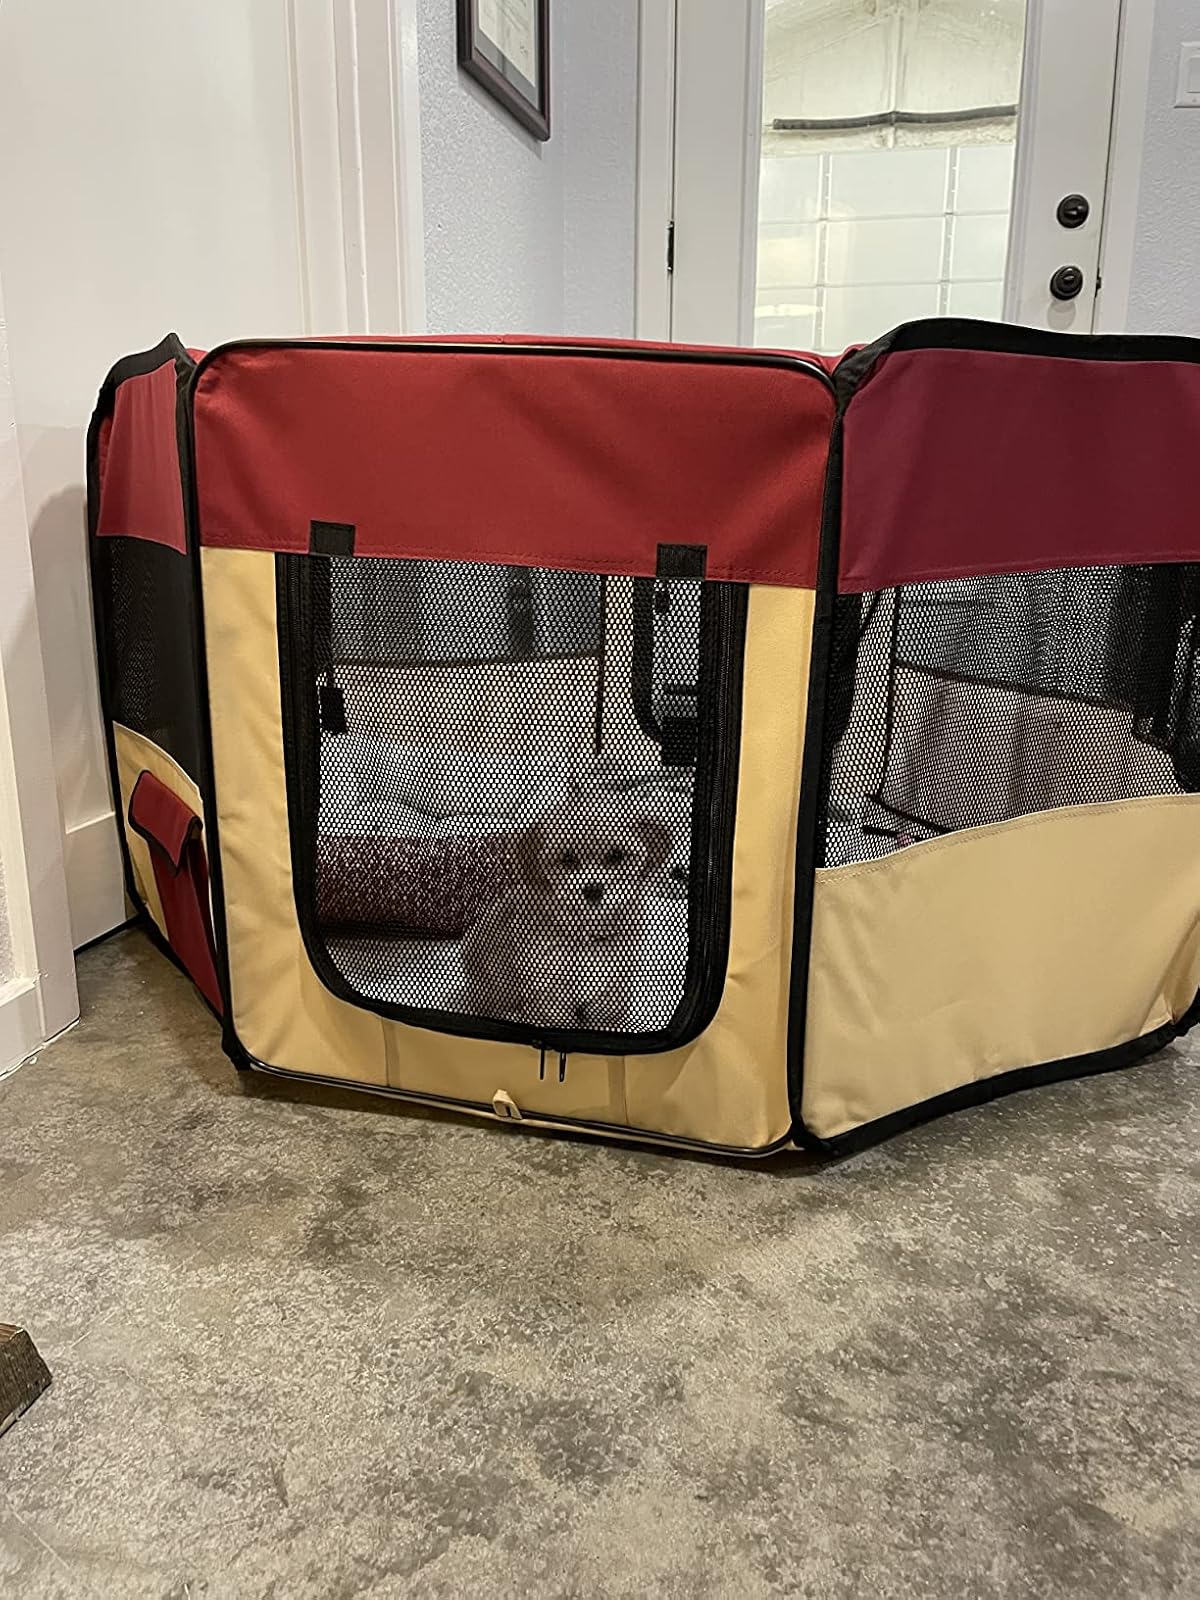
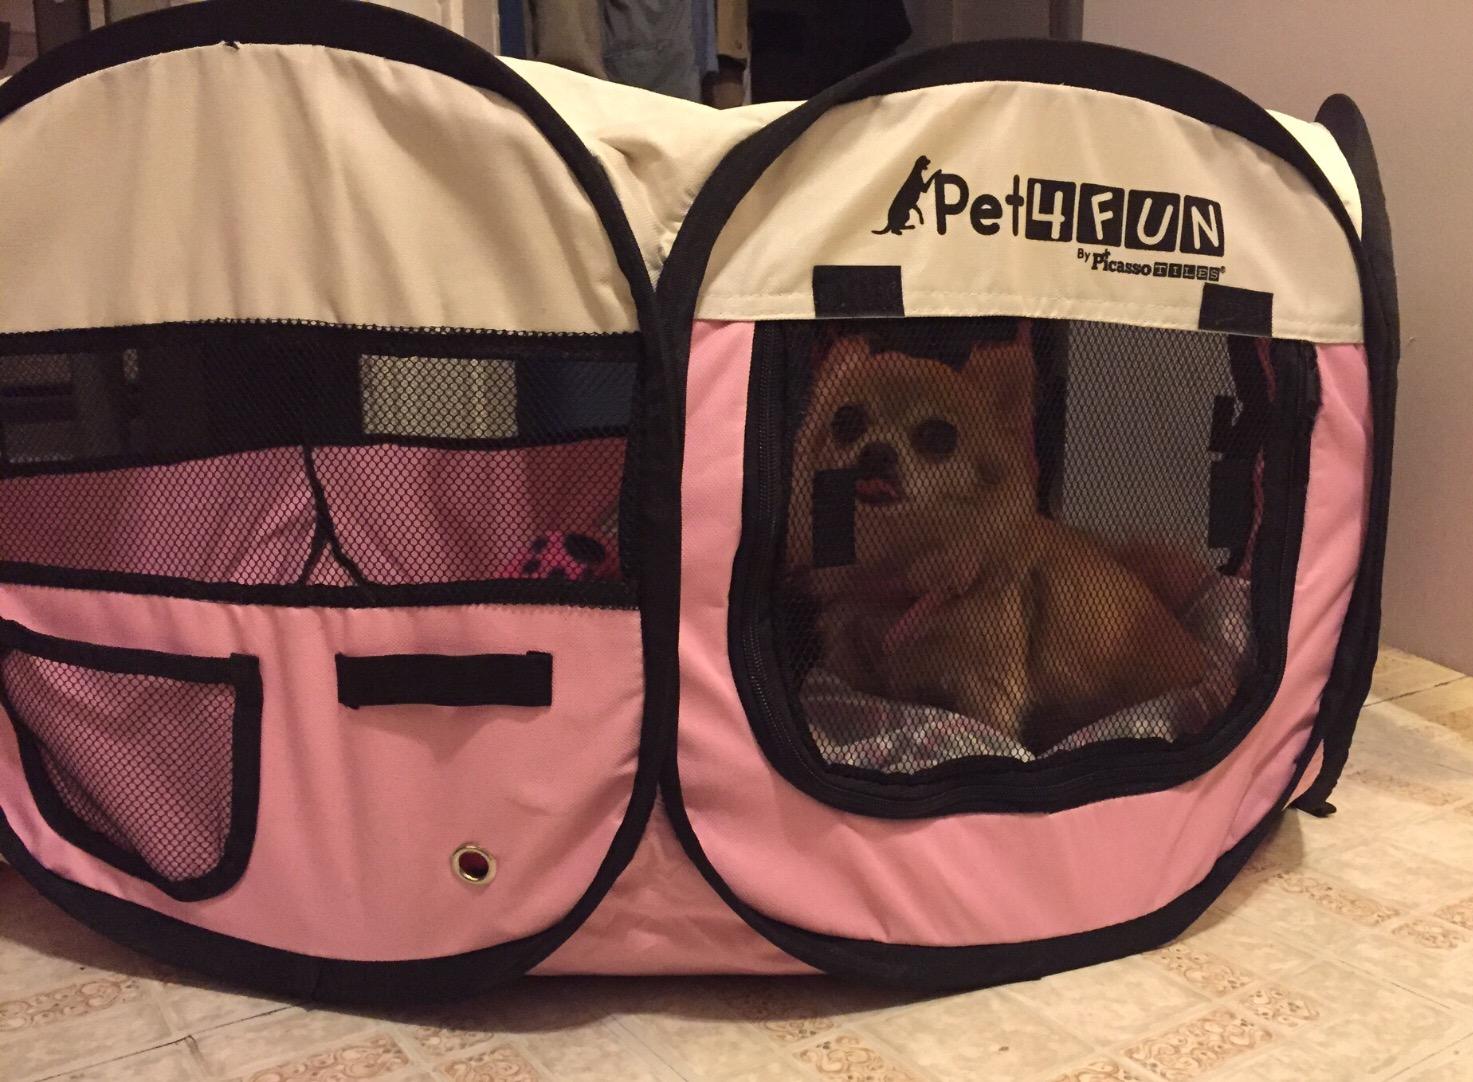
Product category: items_kennel
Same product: no